Space suit

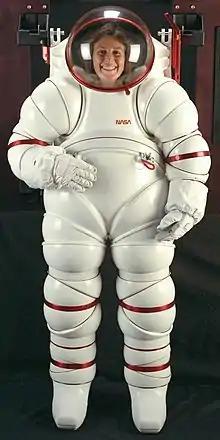
NASA's experimental AX-5 hard-shell space suit (1988)

A space suit should allow its user natural unencumbered movement. Nearly all designs try to maintain a constant volume no matter what movements the wearer makes. This is because mechanical work is needed to change the volume of a constant pressure system. If flexing a joint reduces the volume of the space suit, then the astronaut must do extra work every time they bend that joint, and they have to maintain a force to keep the joint bent. Even if this force is very small, it can be seriously fatiguing to constantly fight against one's suit. It also makes delicate movements very difficult. The work required to bend a joint is dictated by the formula